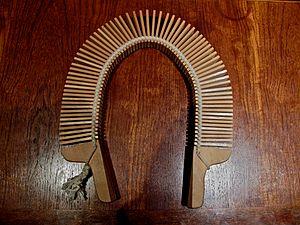
Le binzasara est un instrument à percussion de la musique traditionnelle japonaise utilisé pour les chansons populaires, les danses paysannes et le théâtre kabuki. L'instrument se compose de nombreuses plaquettes de bois reliées par un fort cordon de coton tressé. En utilisant les poignées à chaque extrémité, on joue du binzasara en faisant onduler les plaquettes comme une vague.